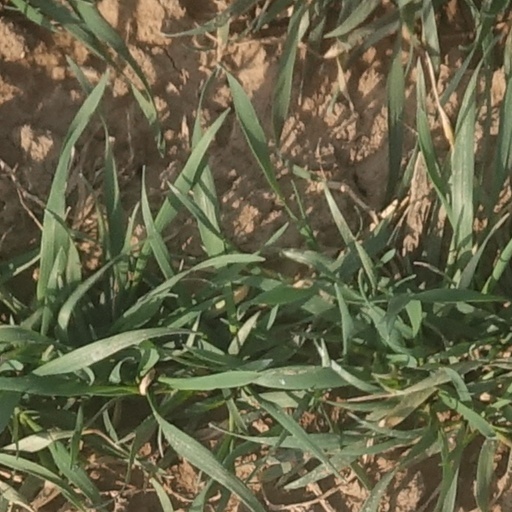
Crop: wheat